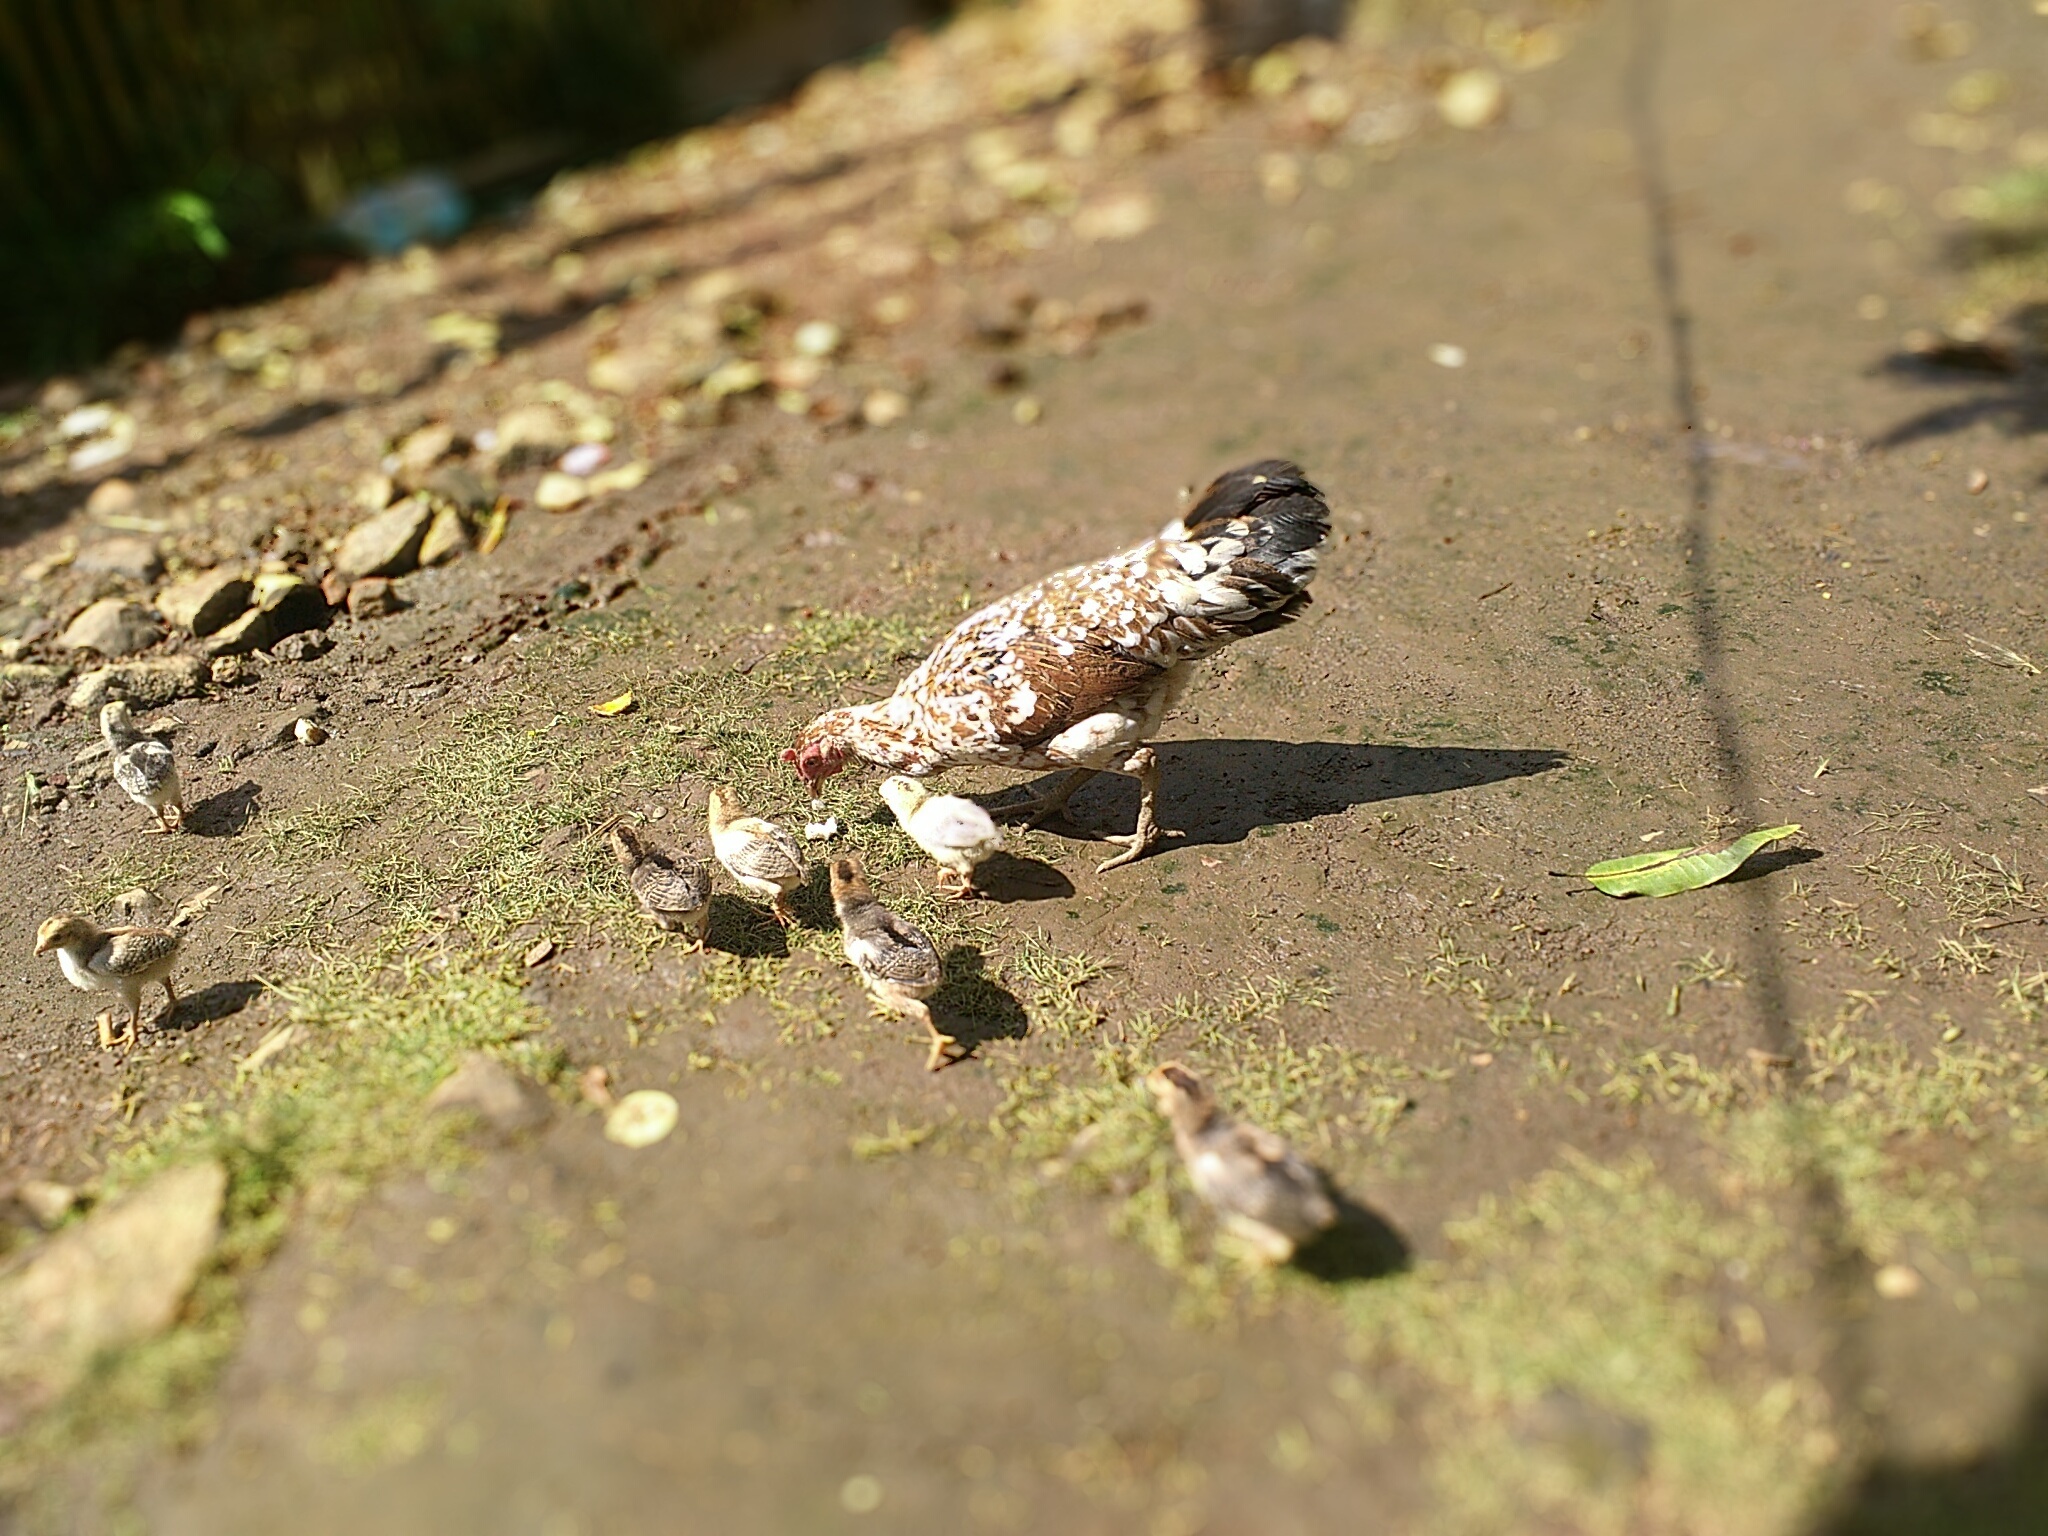
nature, wildlife, reptile, fauna, vertebrate, macro photography